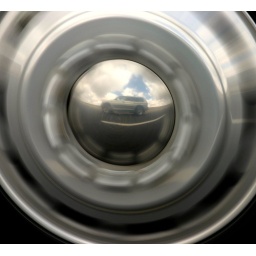
I caught this photo of our car in the hubcap of a truck we were passing by.